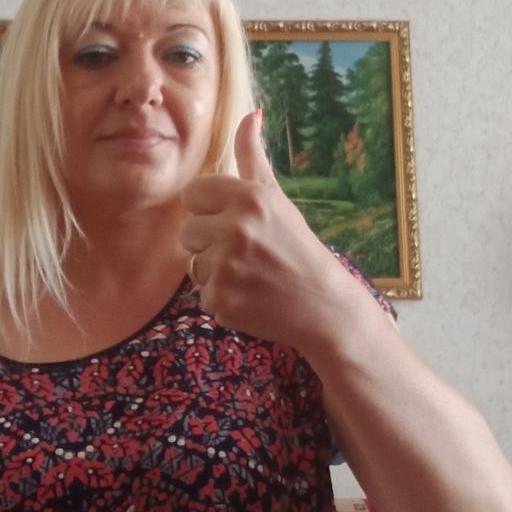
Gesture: like